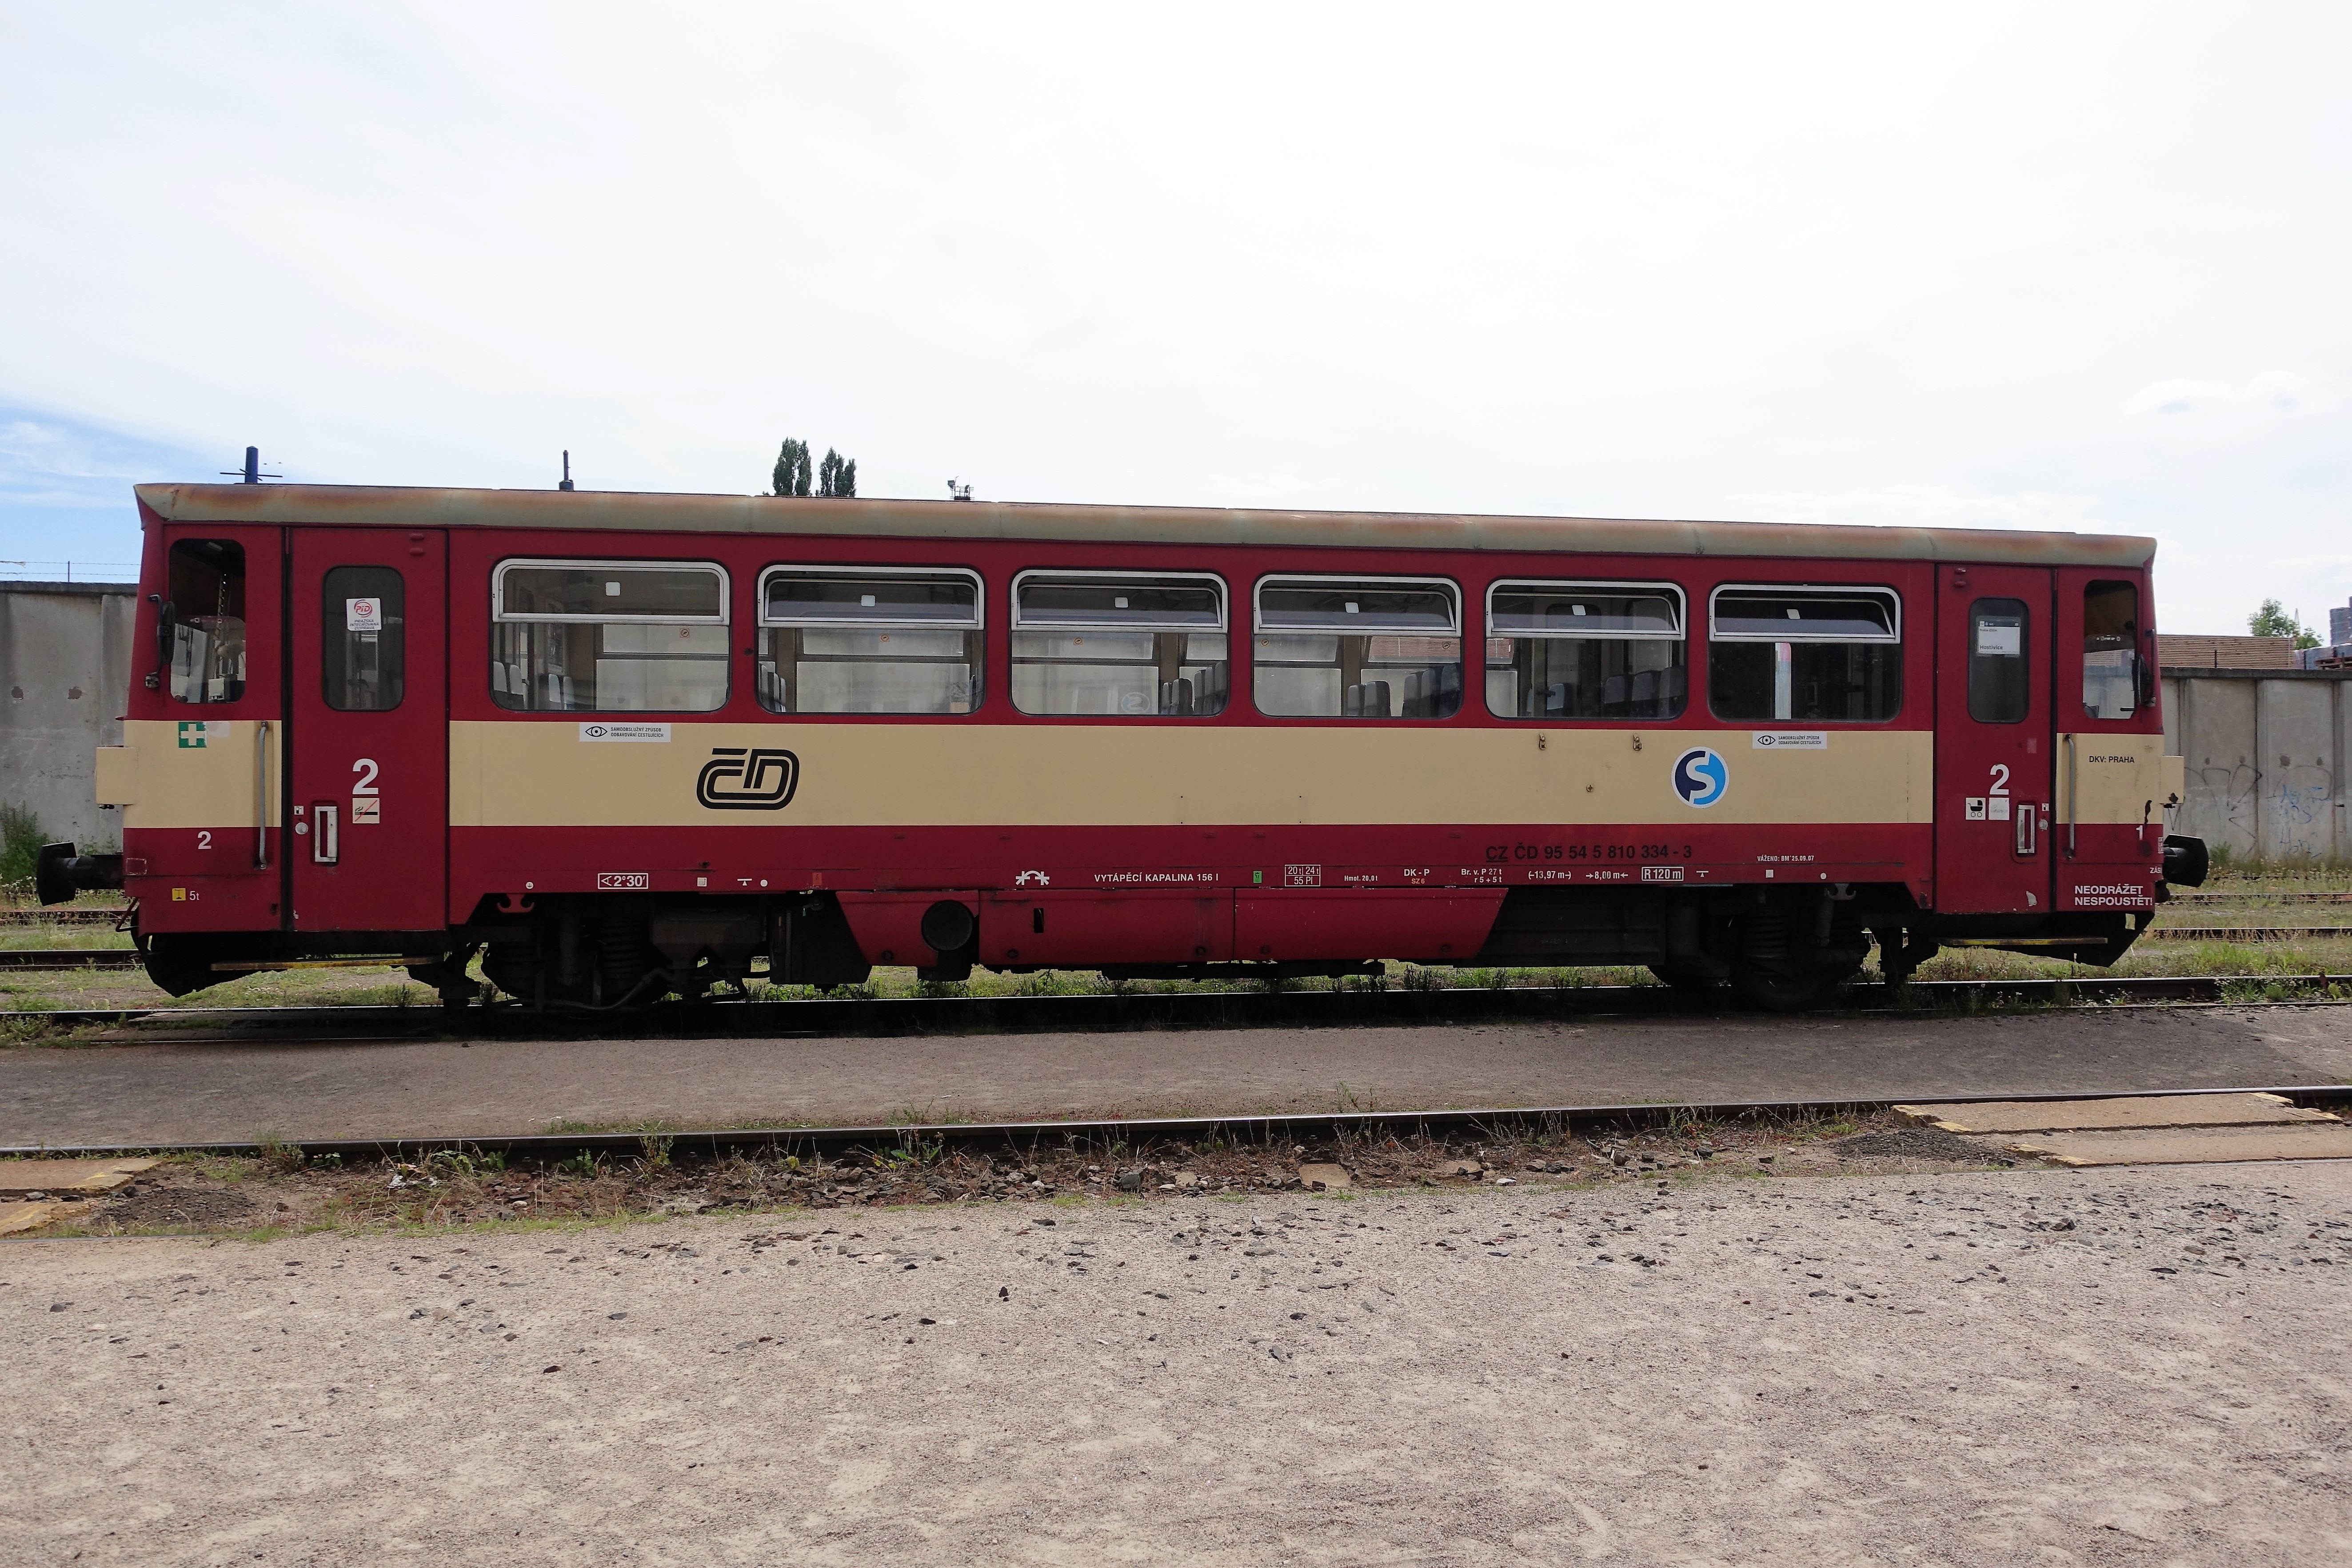
train, transport, vehicle, prague, public transport, locomotive, czech republic, passenger, old train, rail transport, electric locomotive, land vehicle, rolling stock, railroad car, passenger car